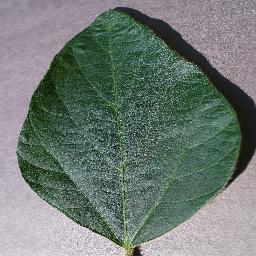
Label: Soybean___healthy